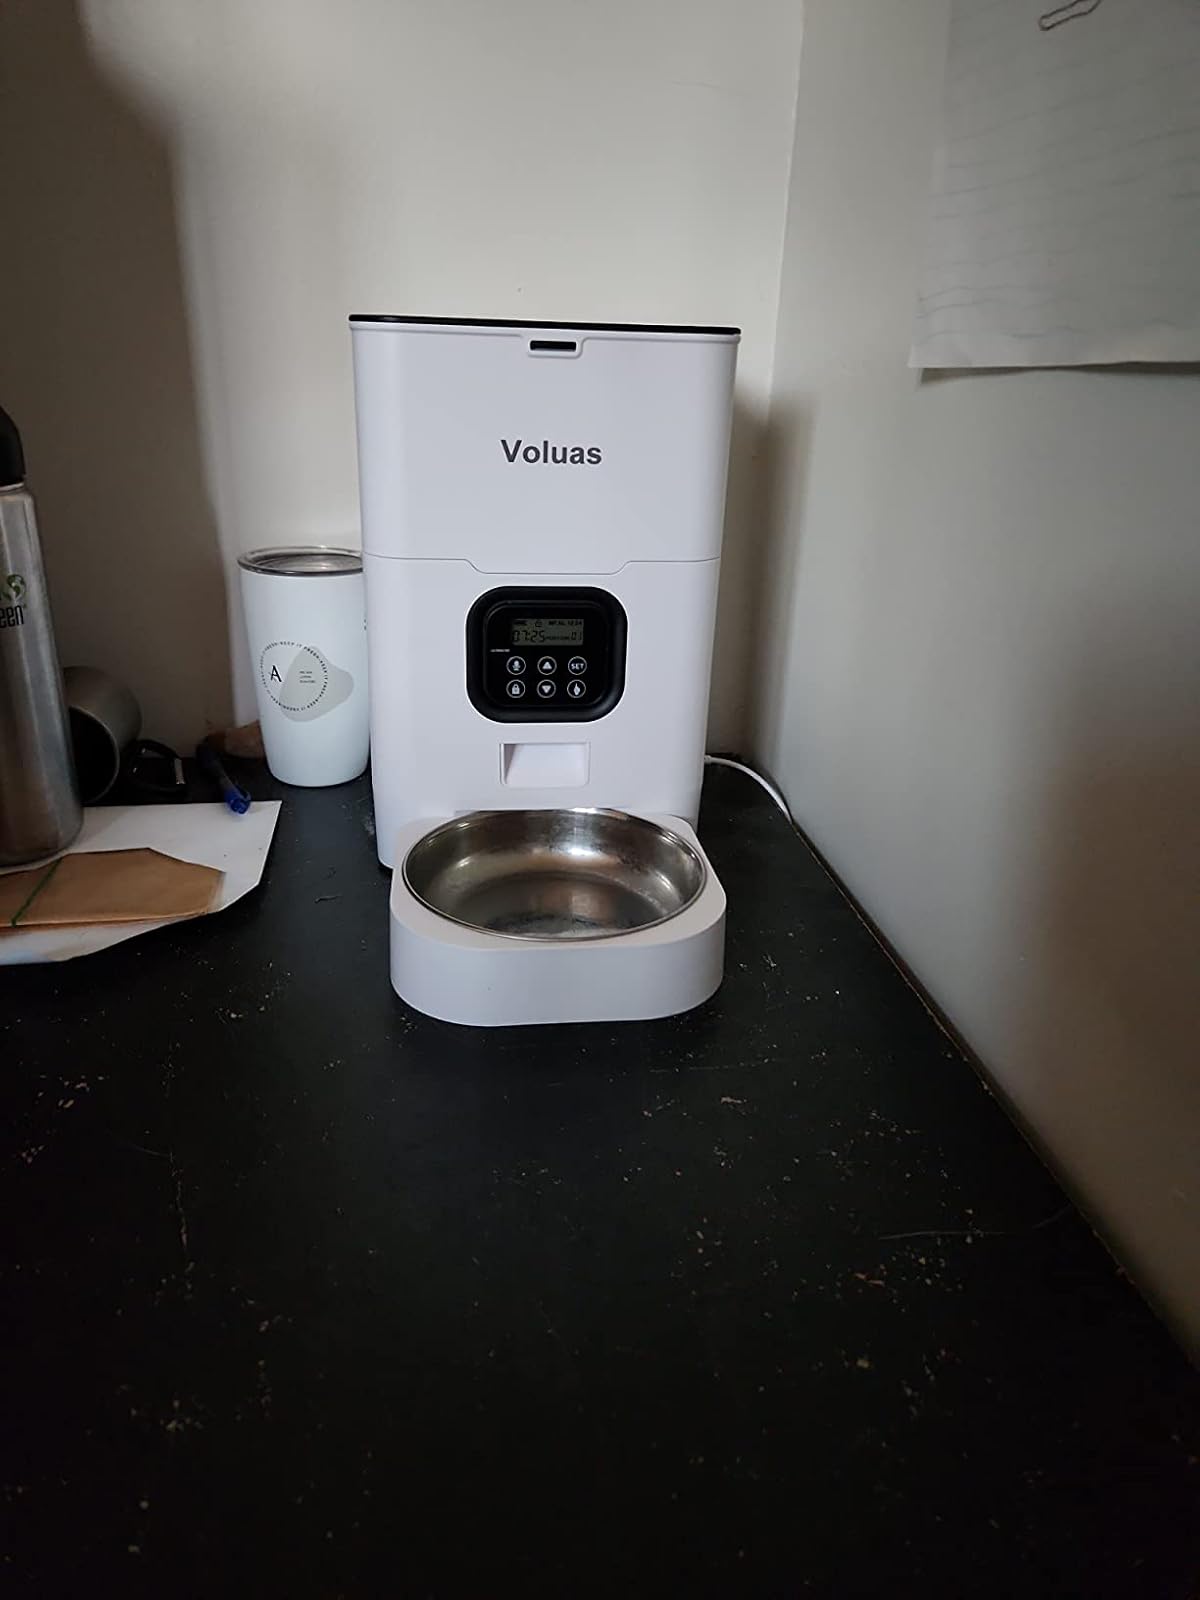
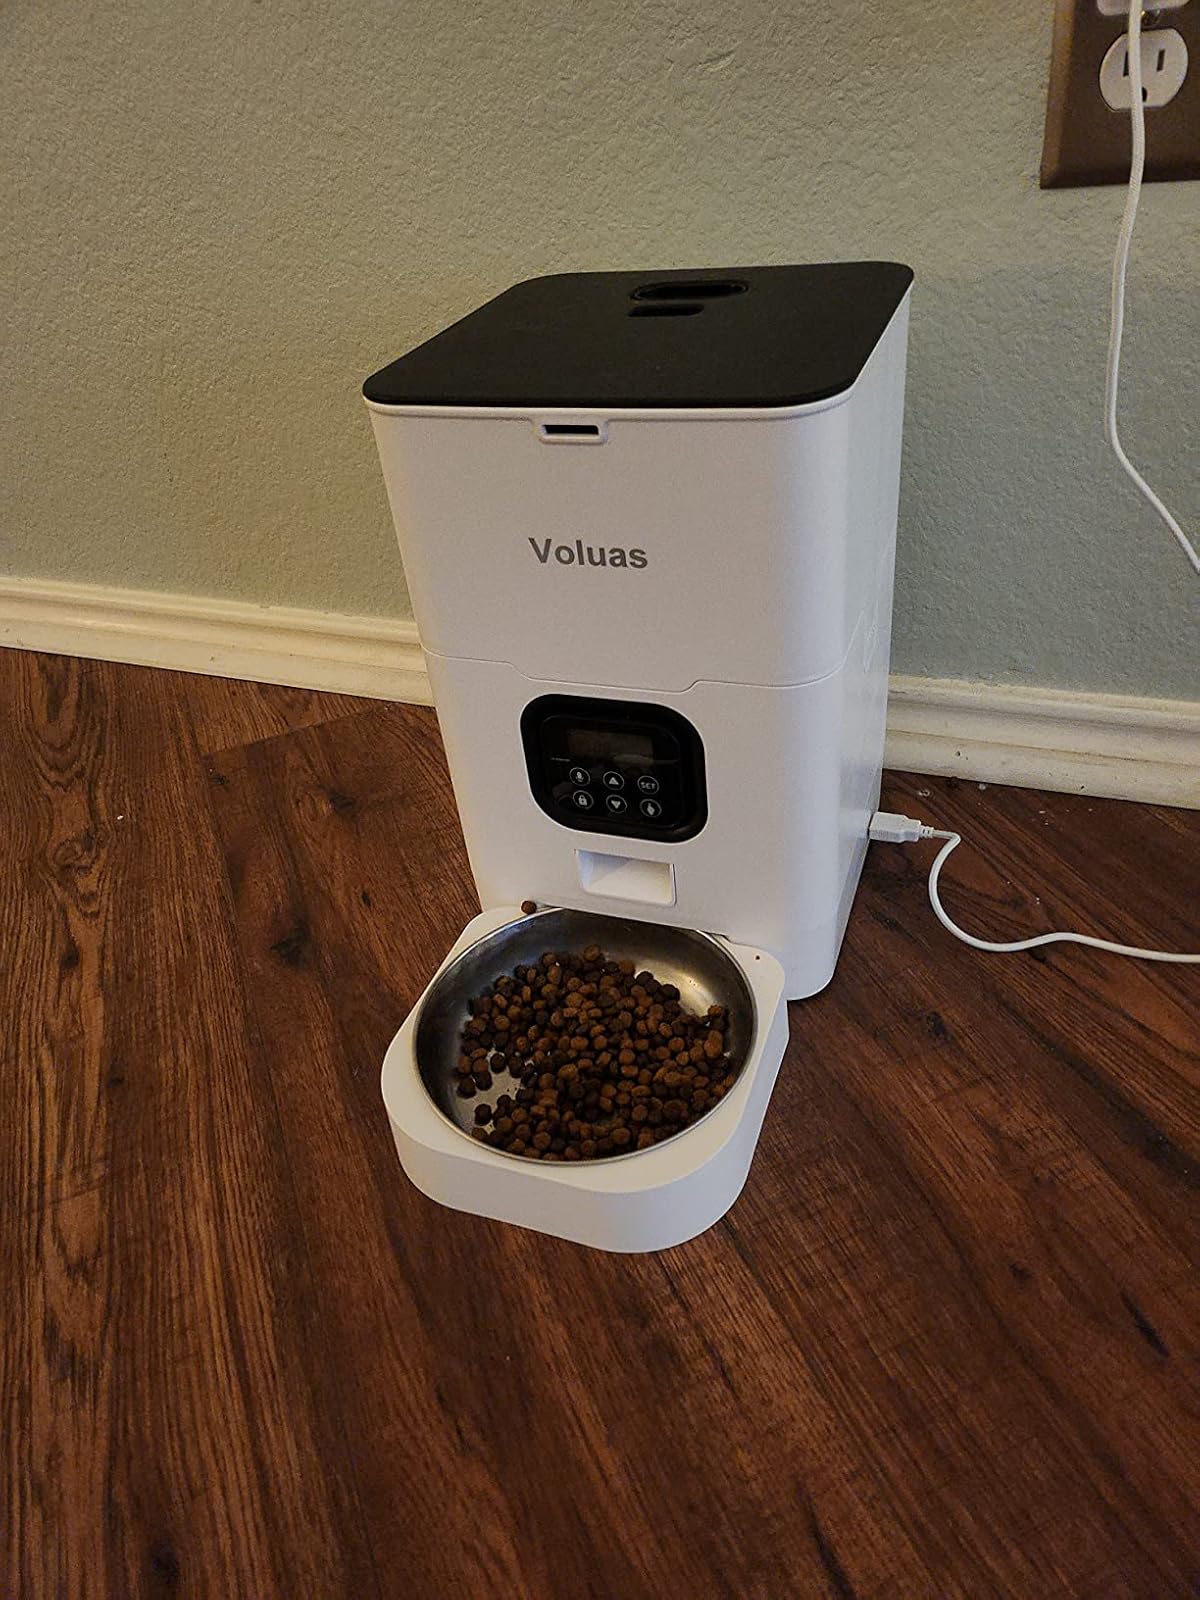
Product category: items_feeder
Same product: yes